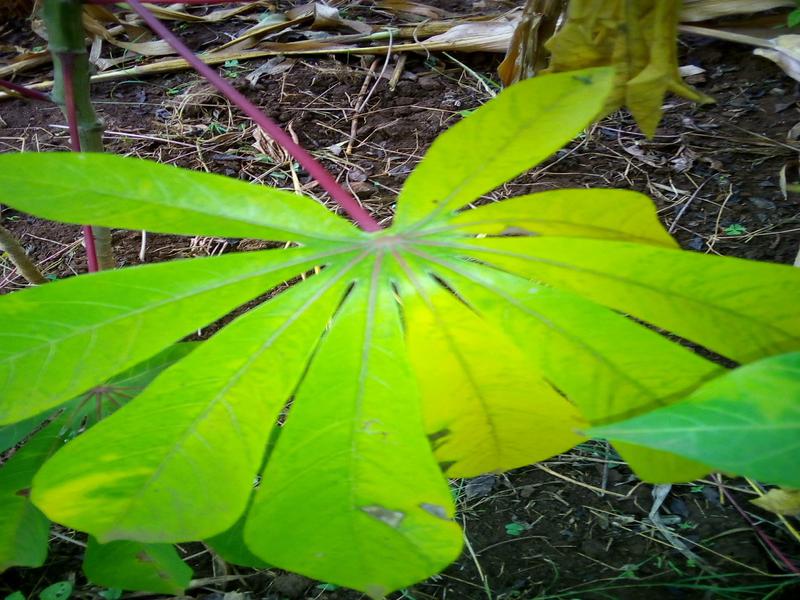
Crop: cassava
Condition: brown_streak_disease